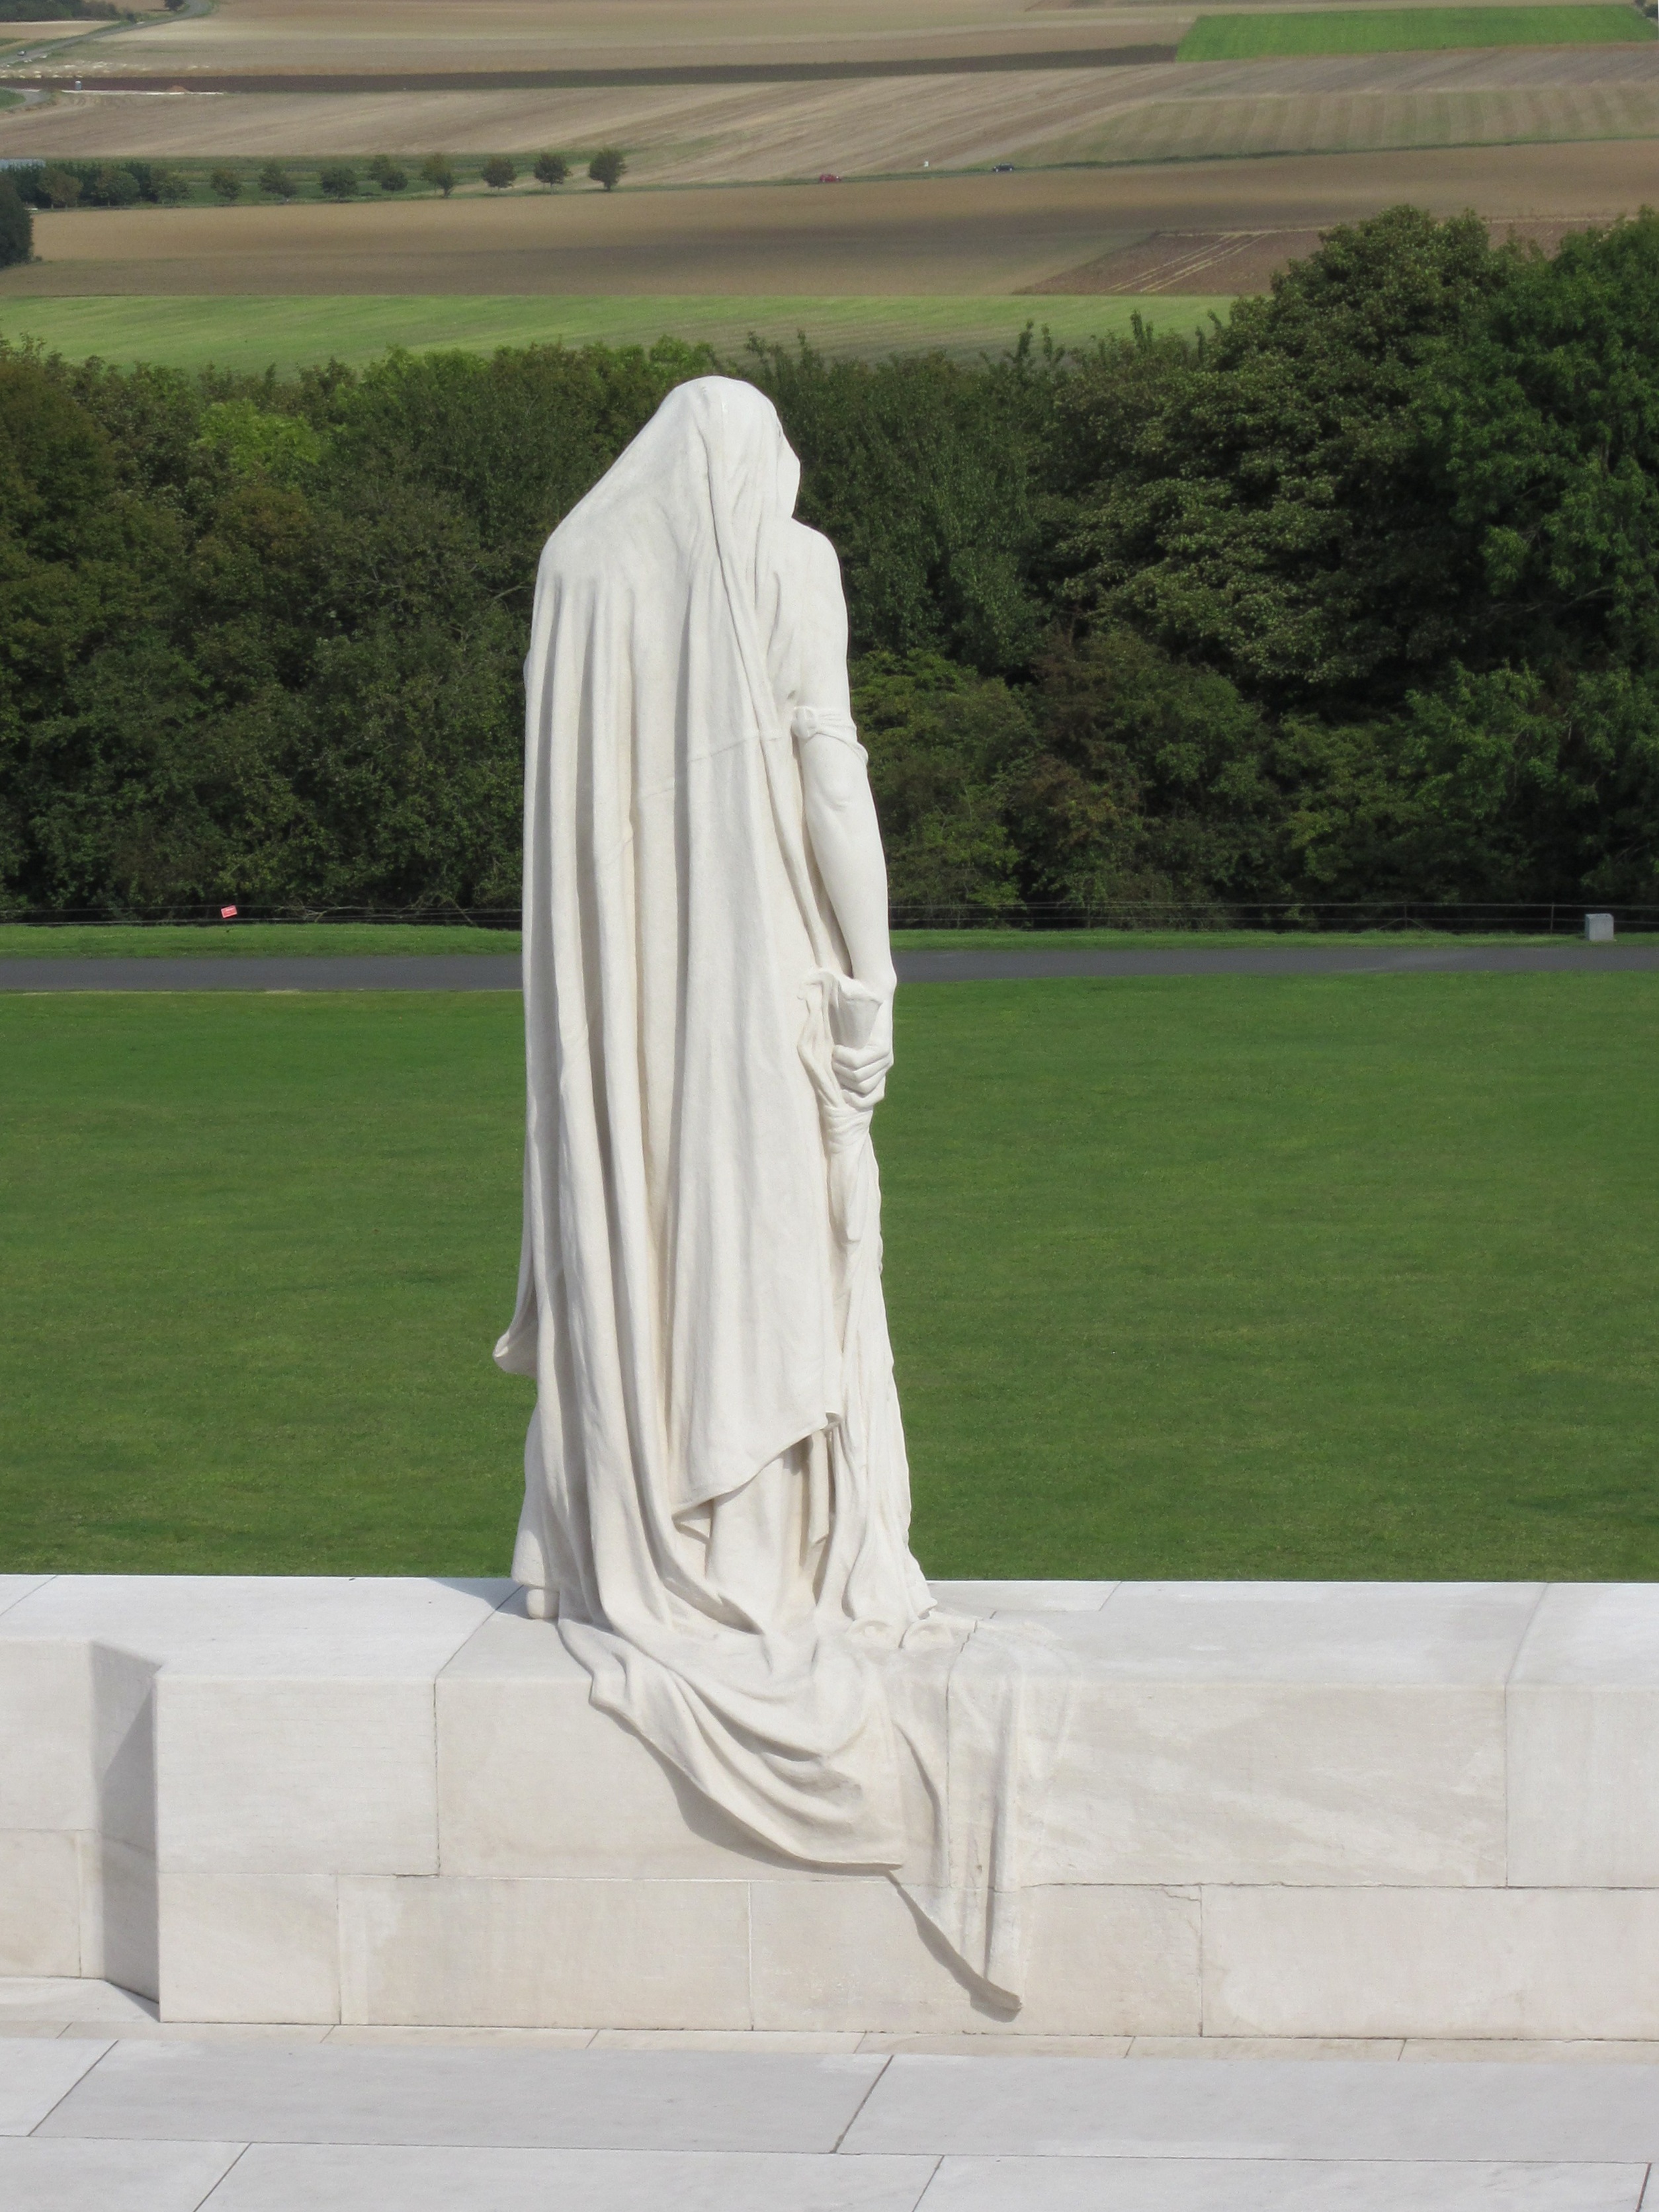
monument, france, statue, sculpture, memorial, war, art, temple, canadian, normandy, first, veterans, vimy, arras, vimy monument, vimy ridge